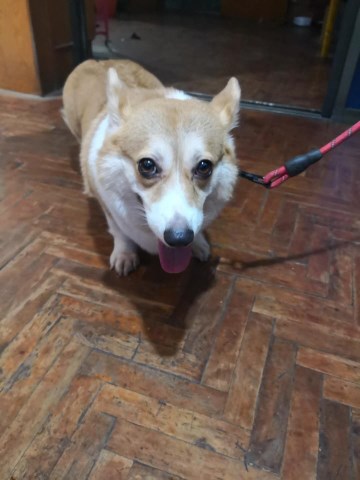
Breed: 2909-n000116-Cardigan